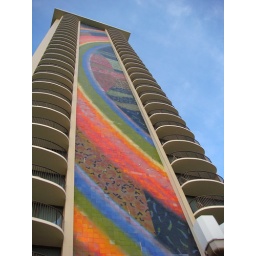
The iconic rainbow tower at the Hilton Hawaiian Village hotel on Waikiki beach in Oahu.